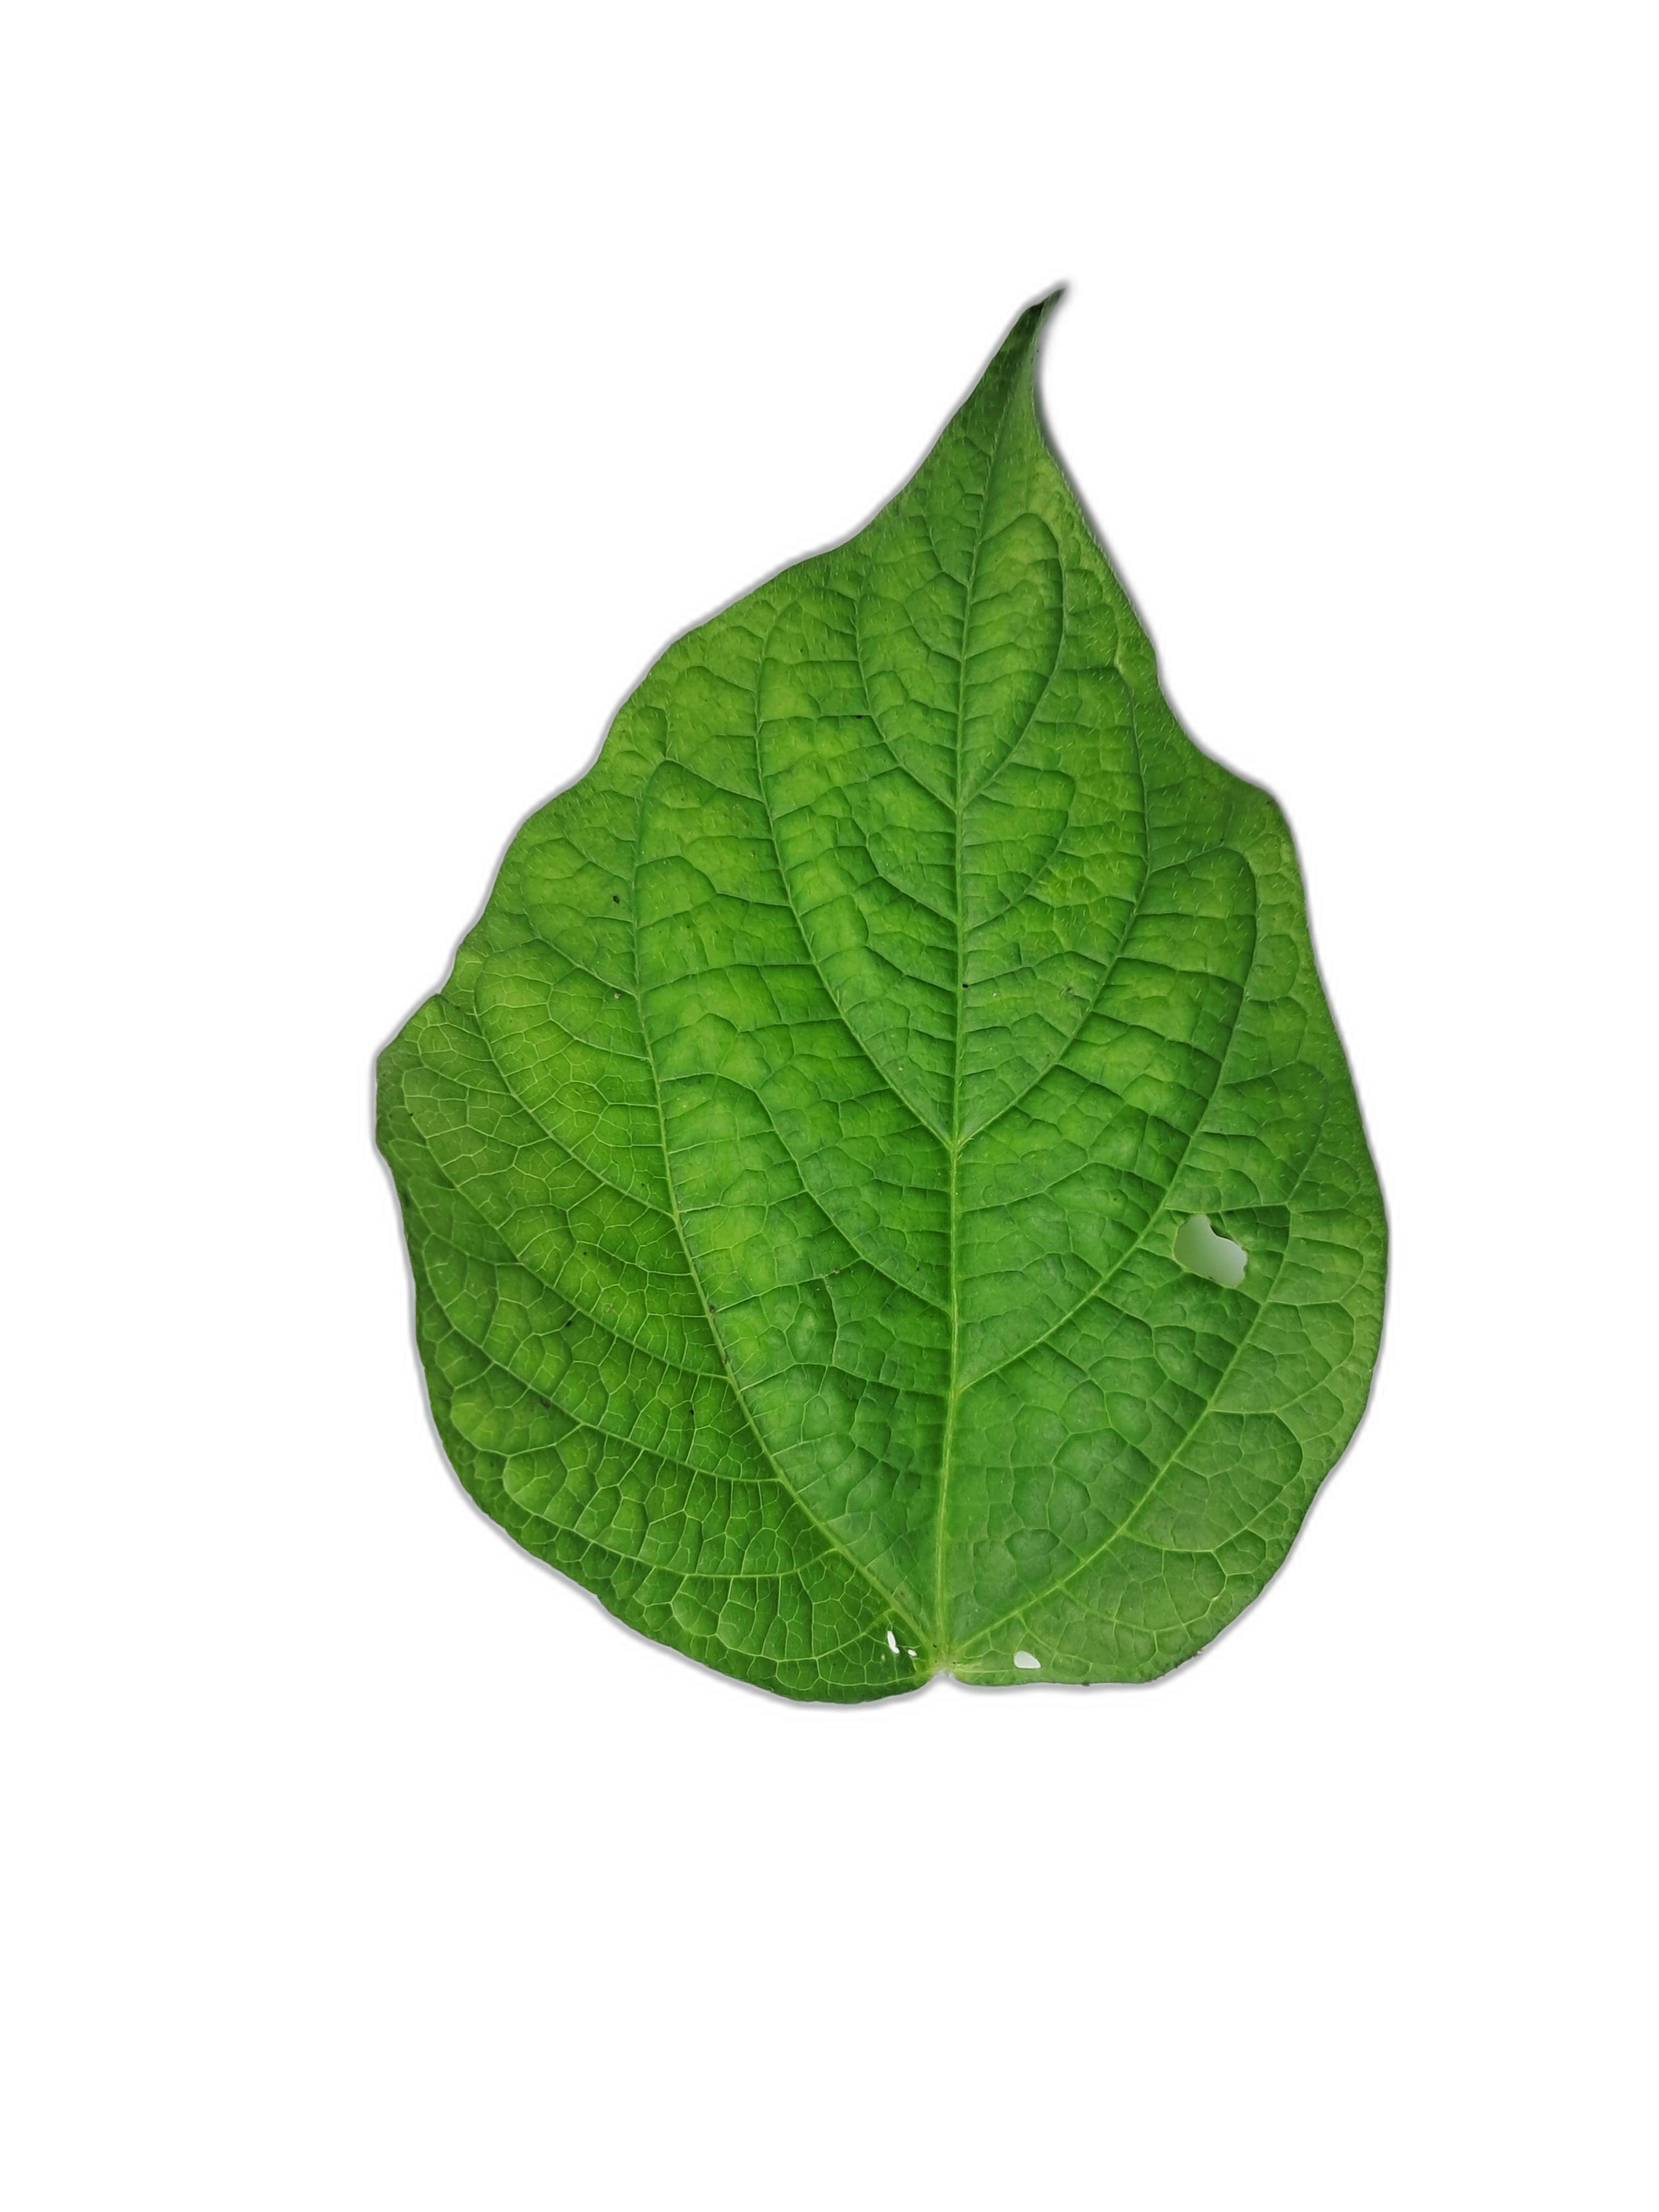
Label: Leaf Crinkle